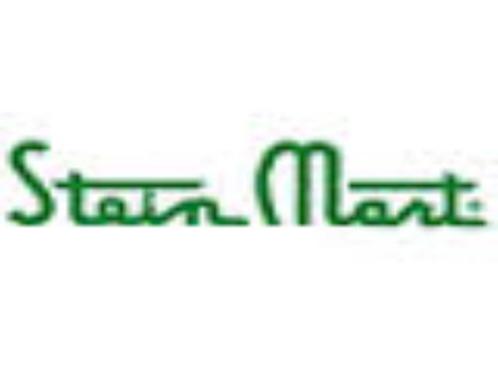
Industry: Others